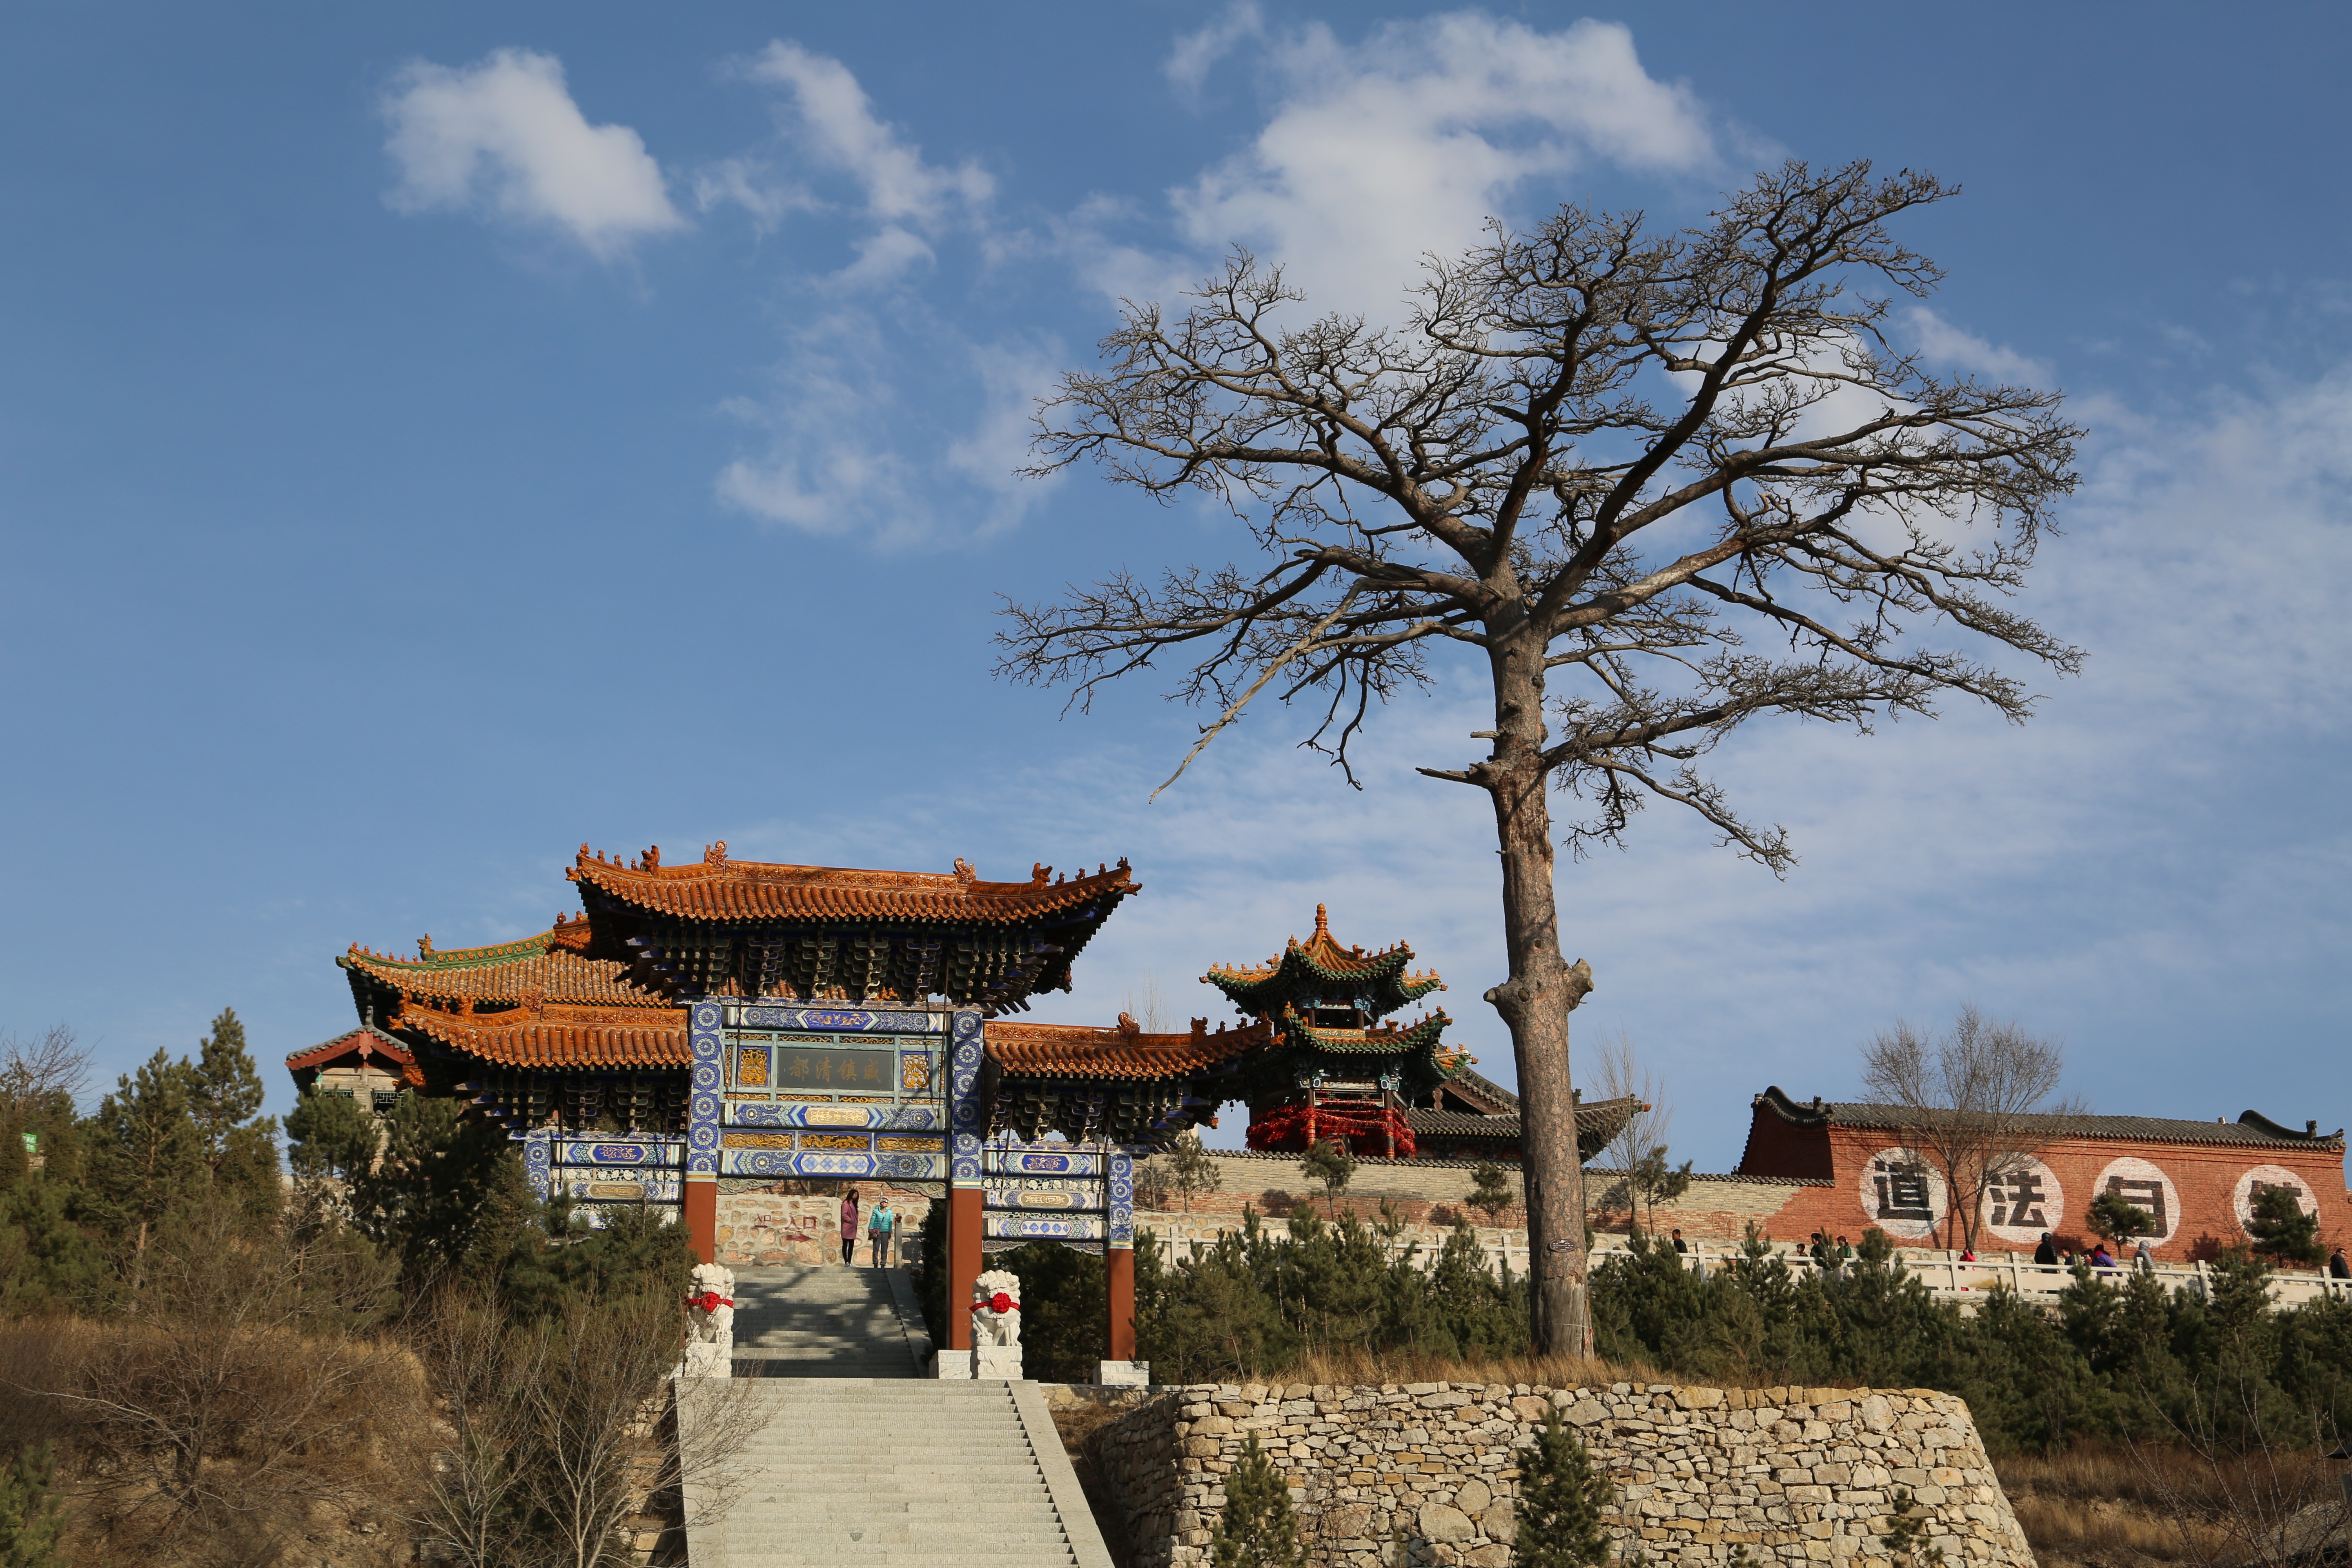
tree, trees, temple, estate, rural area, shanxi